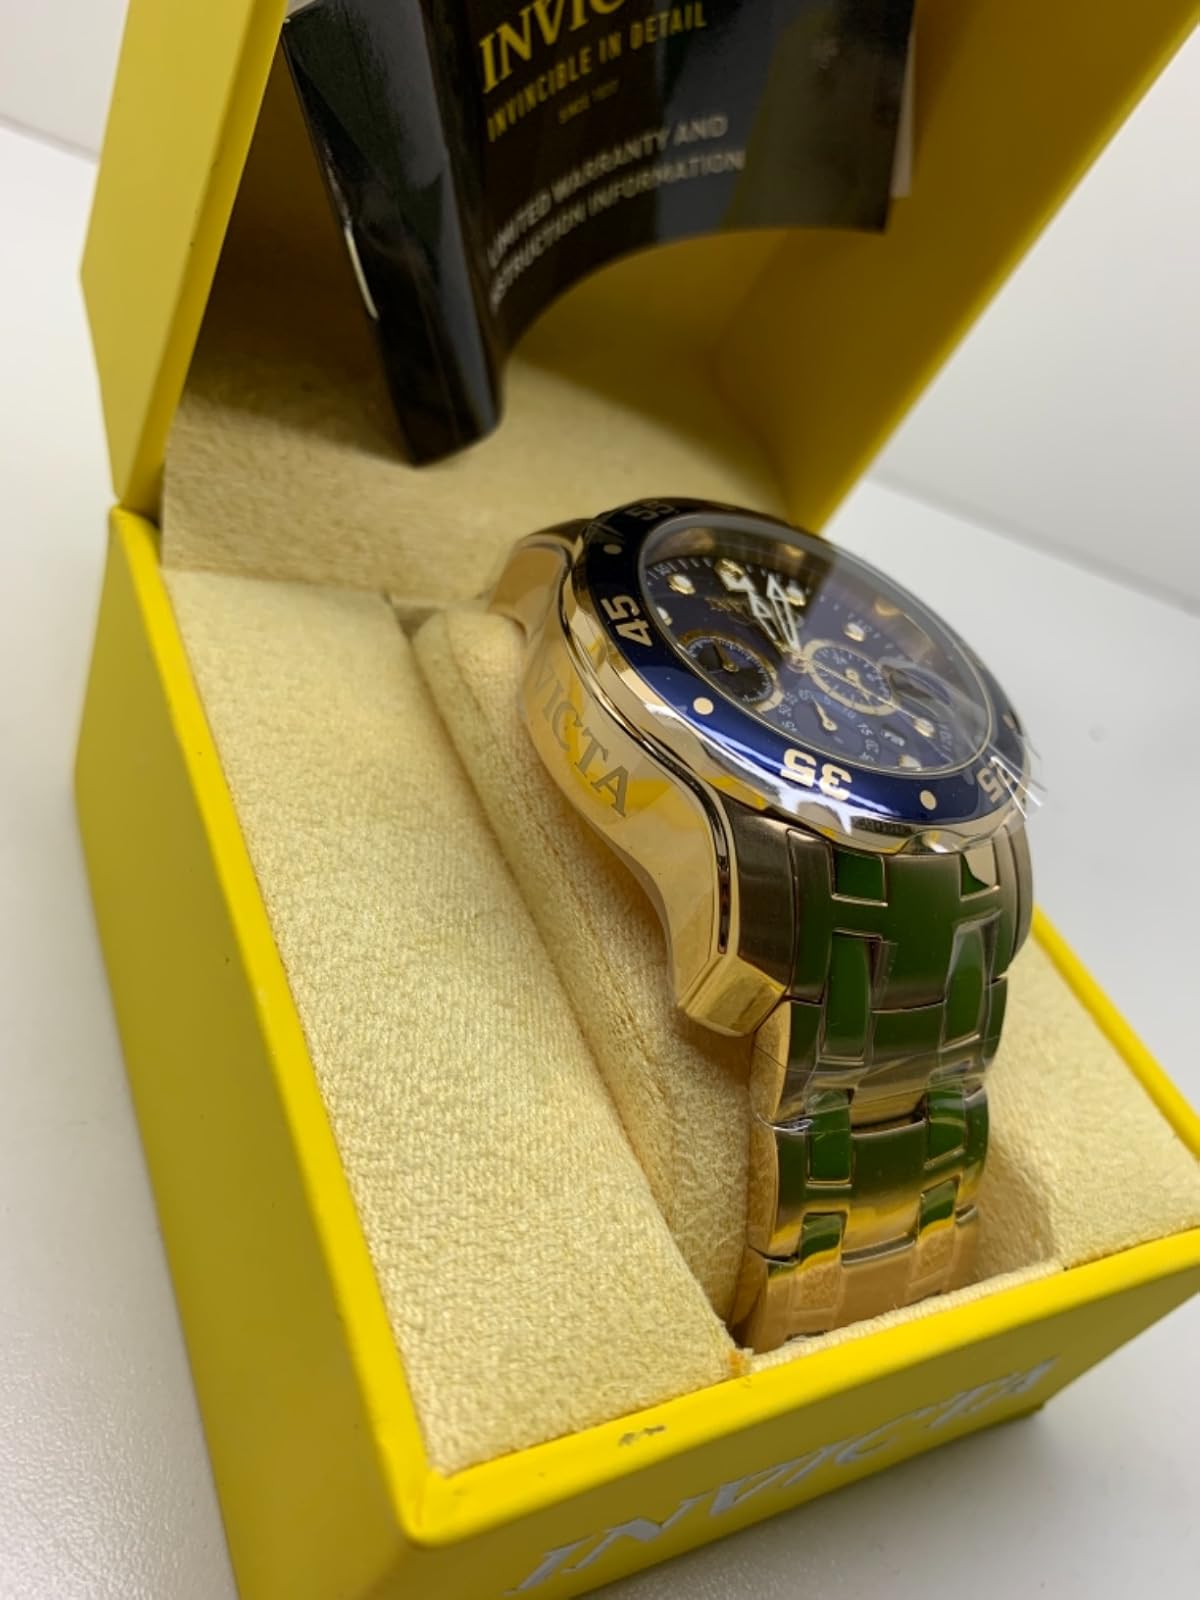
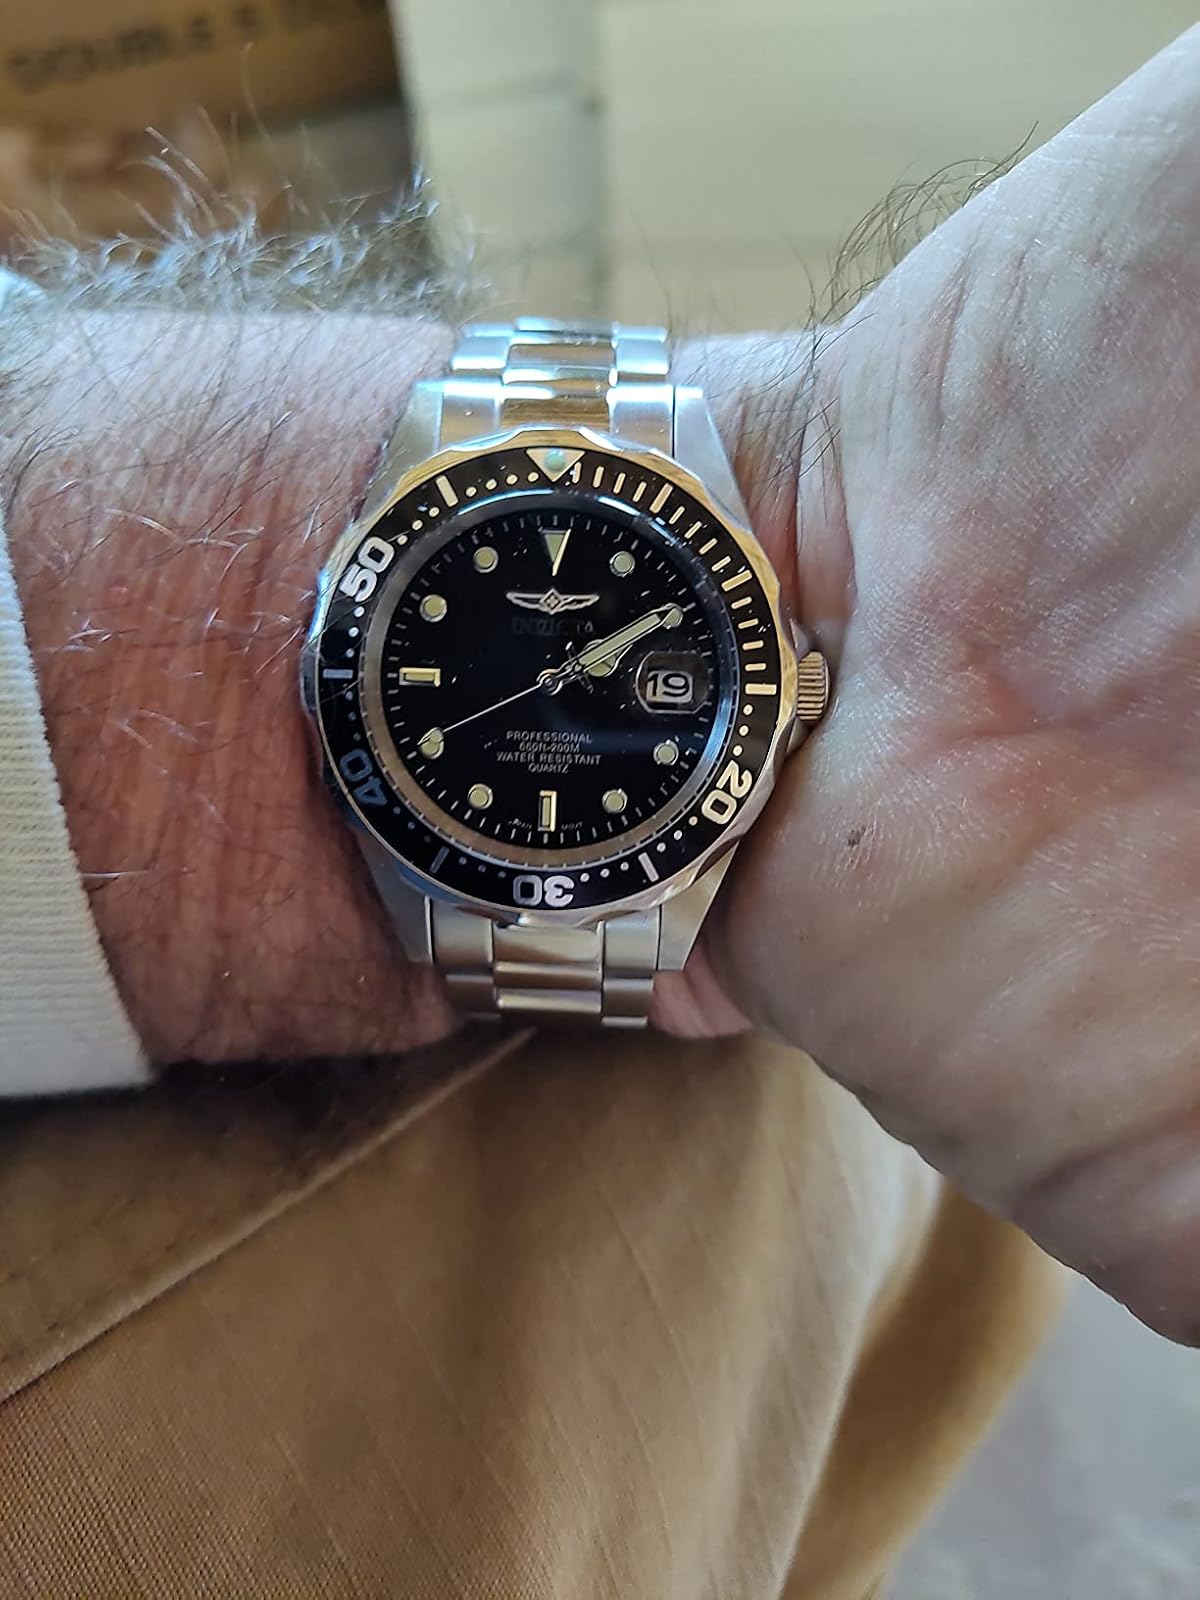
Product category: accessories_watch
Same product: no